Answer in natural language. How many Doorways are visible in the scene? Choose between the following options: 3, 5, 2, 4 or 1
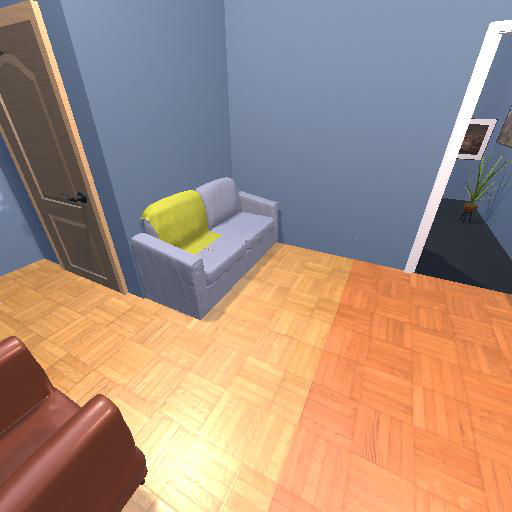
<answer>2</answer>